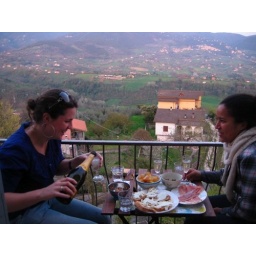
Flo and Charies on the balcony of the house in Cantalupo